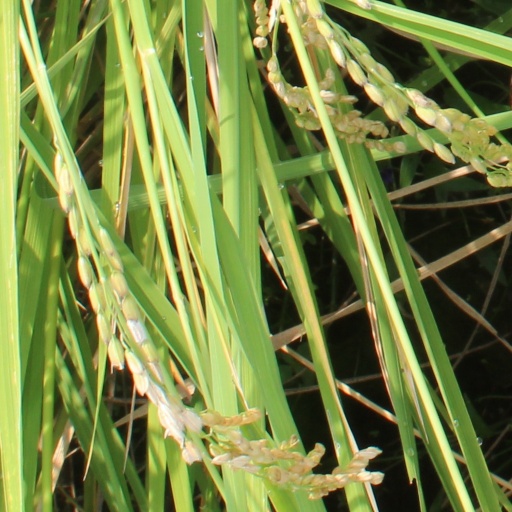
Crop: rice